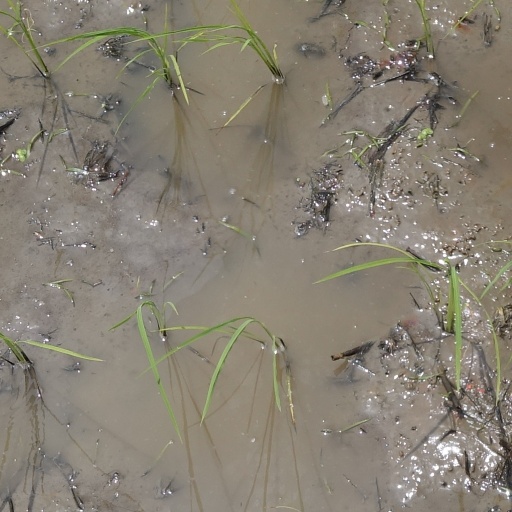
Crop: rice